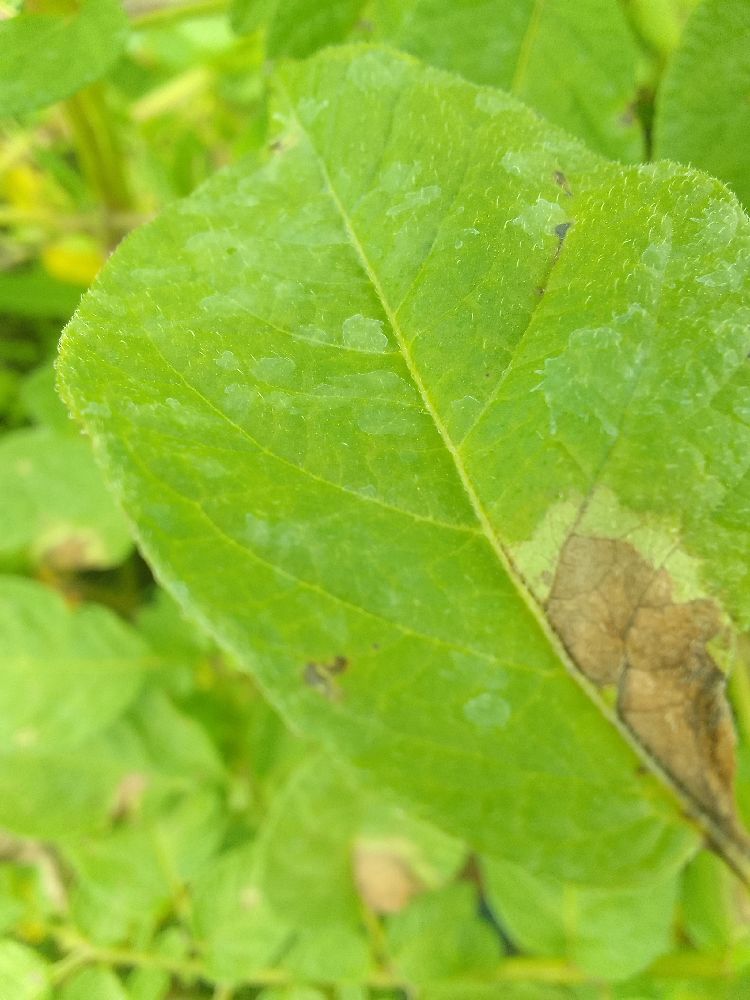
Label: Late blight